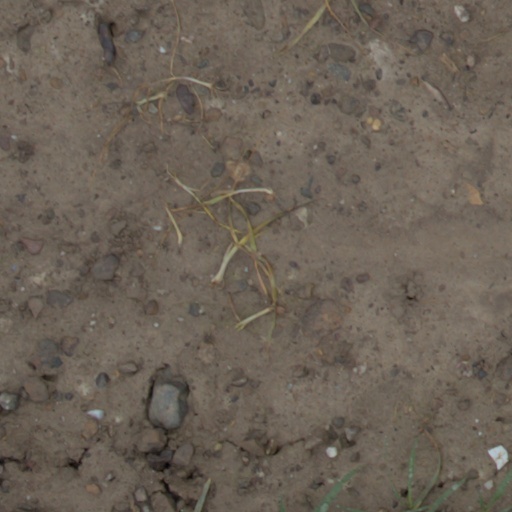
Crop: wheat